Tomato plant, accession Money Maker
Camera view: horizontal (90 deg, fisheye); turntable rotation: 0 degrees
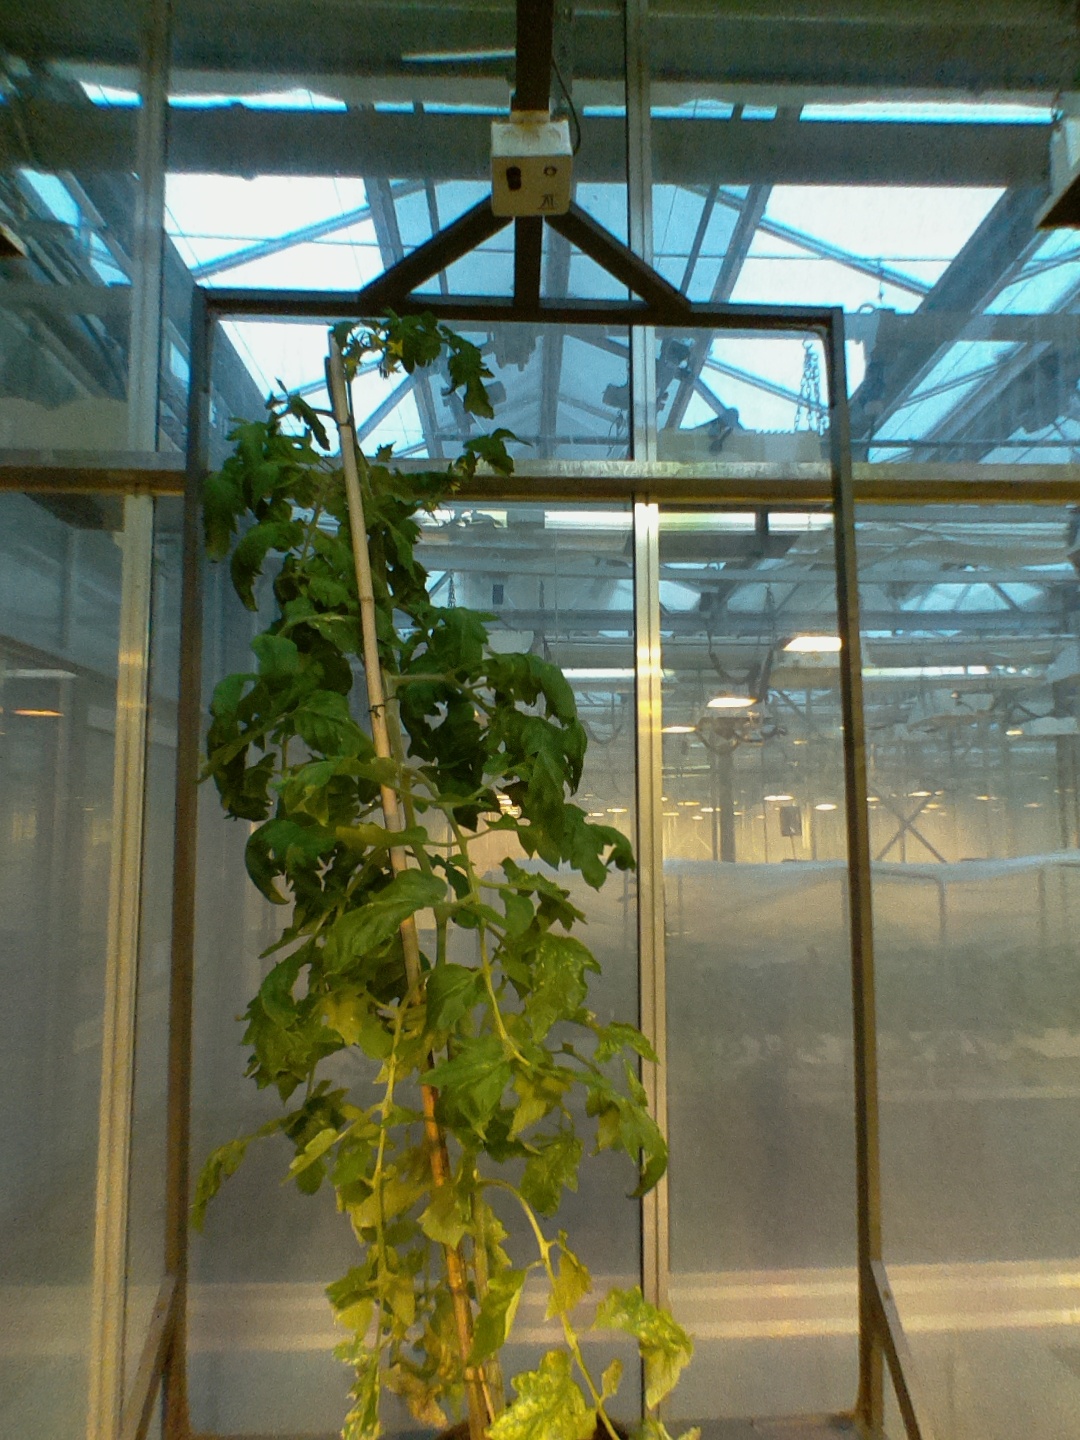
BBCH growth stage 70: Fruits at the main stem or branches visibles